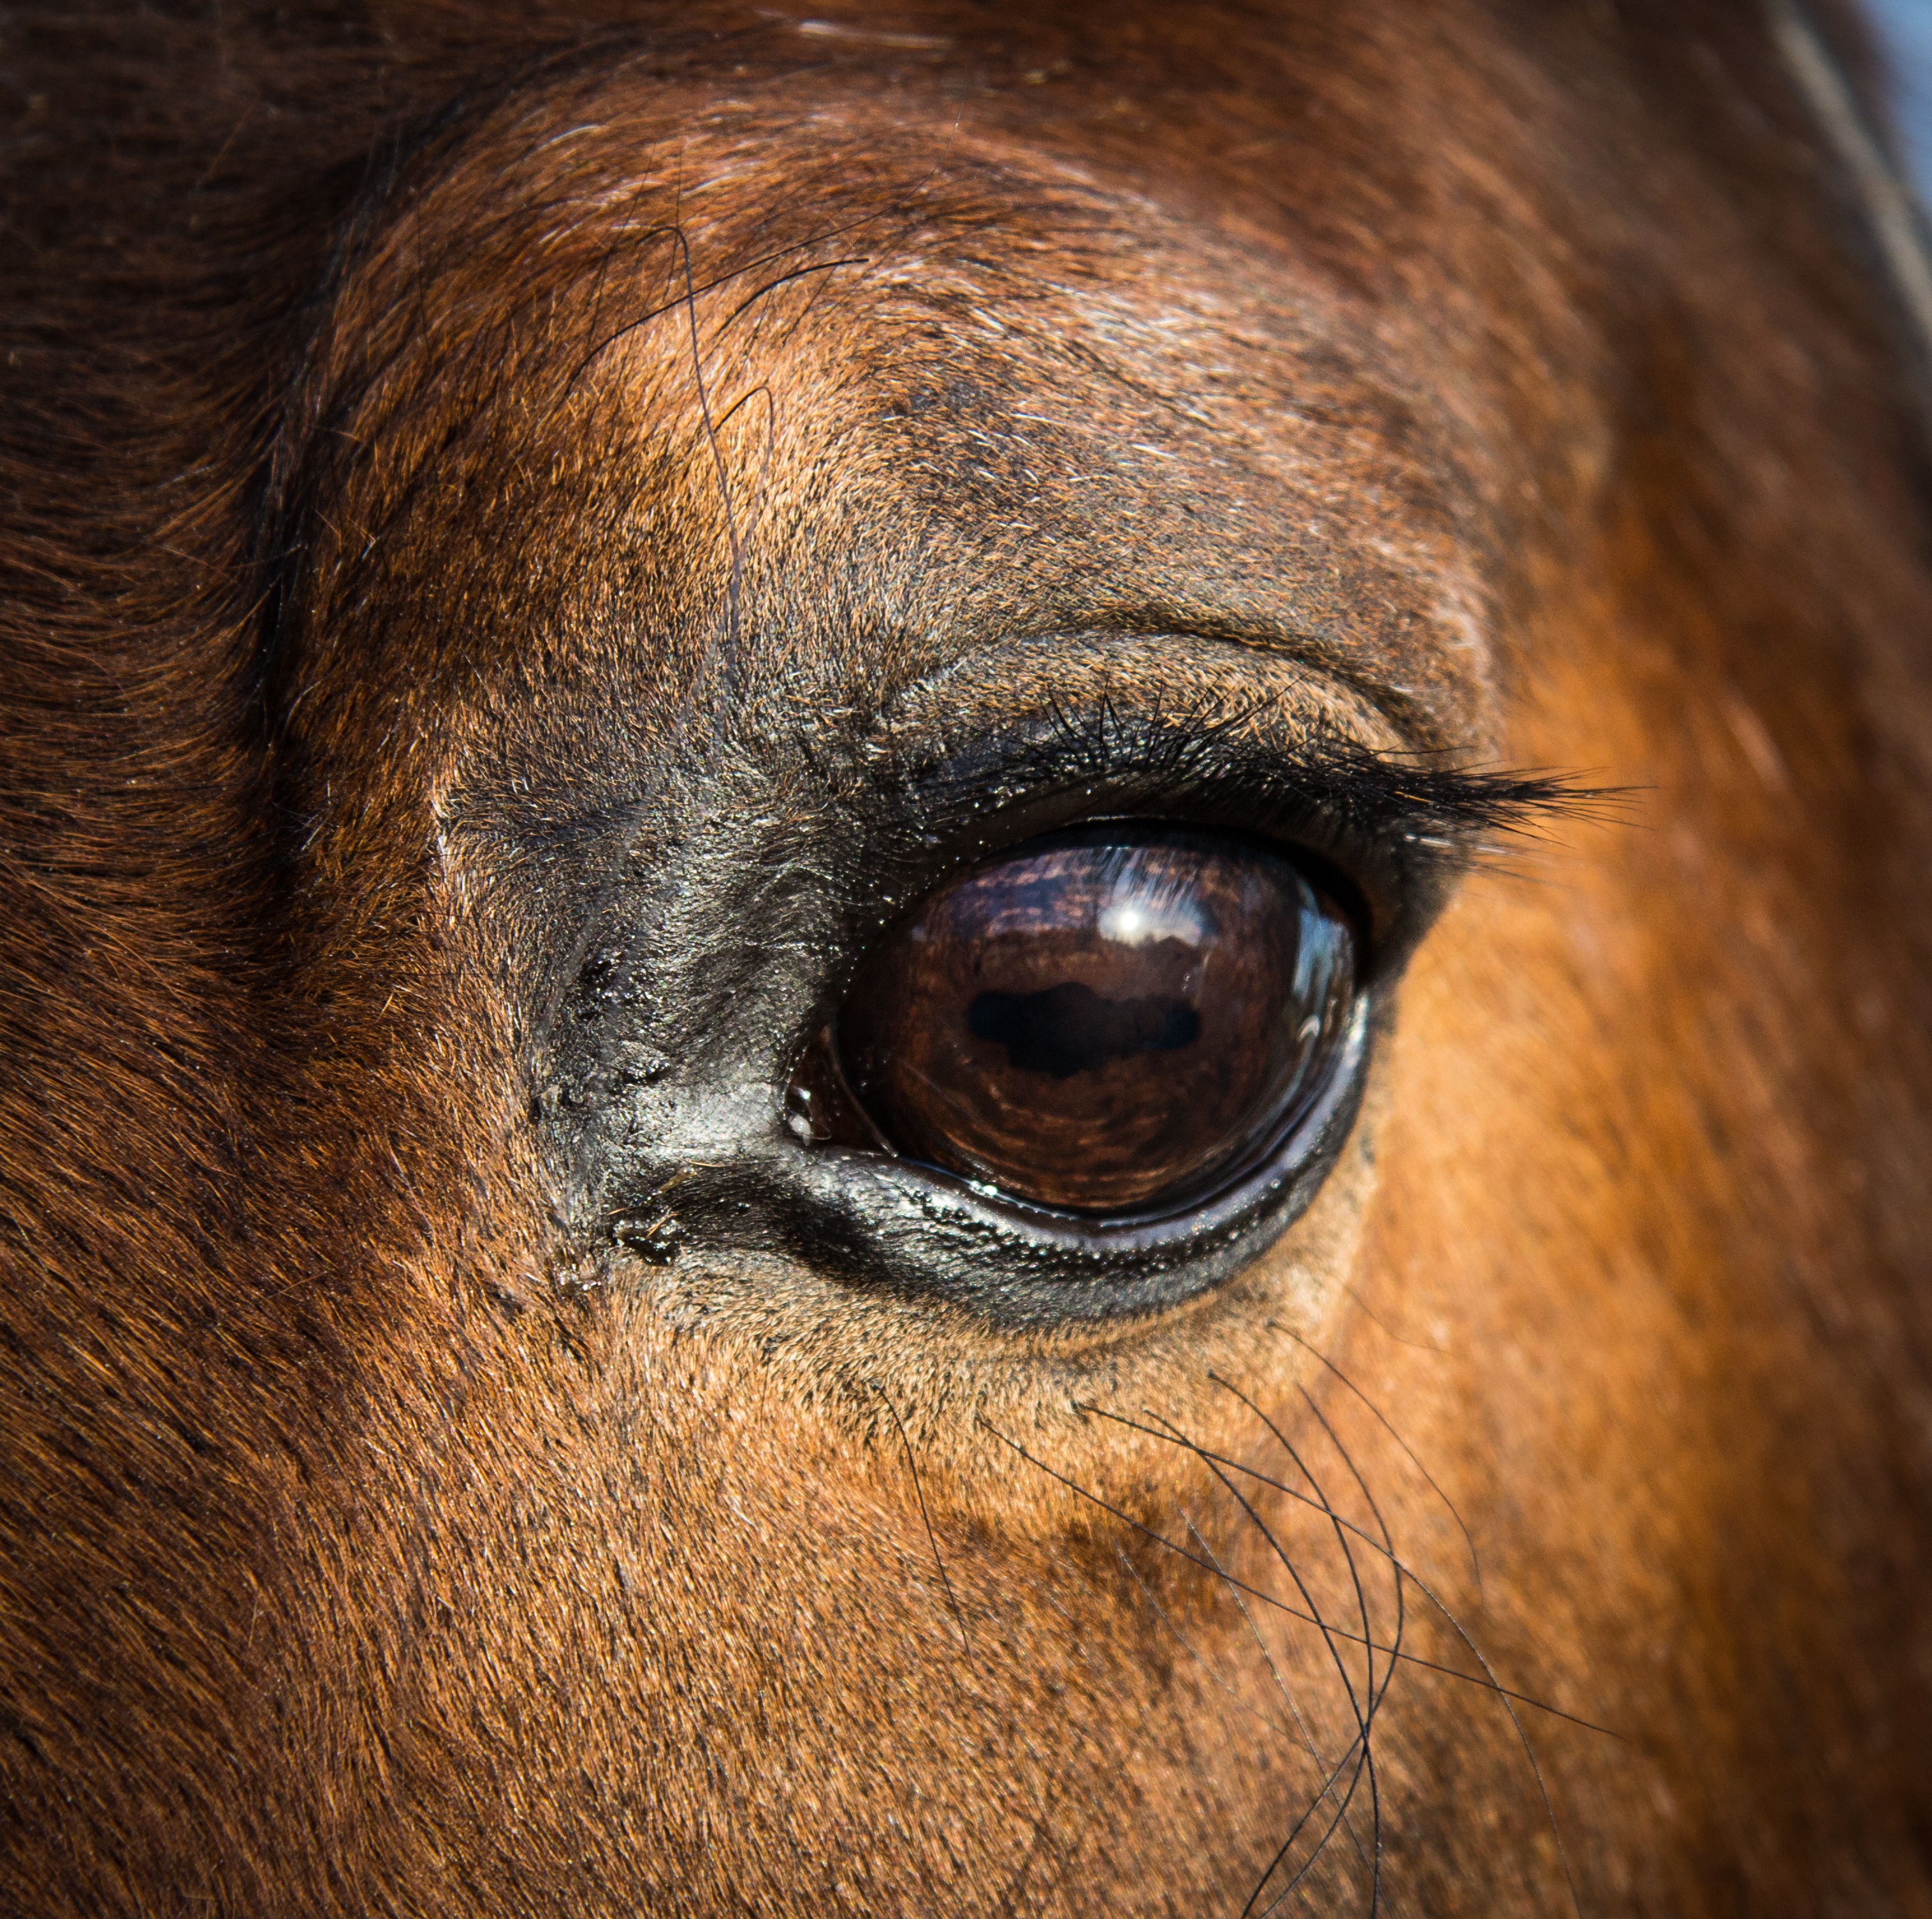
nature, animal, wildlife, pet, horseback, horse, mammal, mane, fauna, wrinkle, eyelash, equestrian, close up, equine, nose, pony, snout, eye, head, organ, noble, tame, macro photography, organism, horse like mammal, mustang horse